Tolkmicko

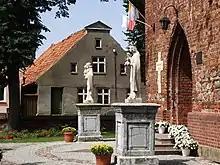
Baroque sculptures in front of the Saint James church

During the Polish-Swedish War the Swedish King Gustavus Adolphus of stayed in the town during 1626. Two large fires, in 1634 and 1694, partially destroyed the town. The town was revived at the turn of the 17th and 18th centuries after the end of Polish-Swedish wars.